Expedition 1

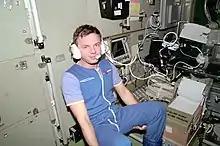
Yuri Gidzenko, in the "Zvezda" Service Module, communicates with ground controllers

Until the "Unity" module was available for use a month into the mission, the astronauts used the Russian VHF communications gear (also called the "Regul radio link") in "Zvezda" and the "Zarya" module to communicate with the Russian Mission Control Center (known as "TsUP") in Korolev, outside Moscow. The Russian technology didn't have the use of satellites, so they were restricted to ground passes (called a "comm pass") which lasted for only 10–20 minutes. With the arrival of the solar arrays on STS-97, they activated the S-band Early Communication gear in the Unity Module, allowing for more continuous communication with Mission Control in Houston via NASA's network of Tracking and Data Relay Satellites.